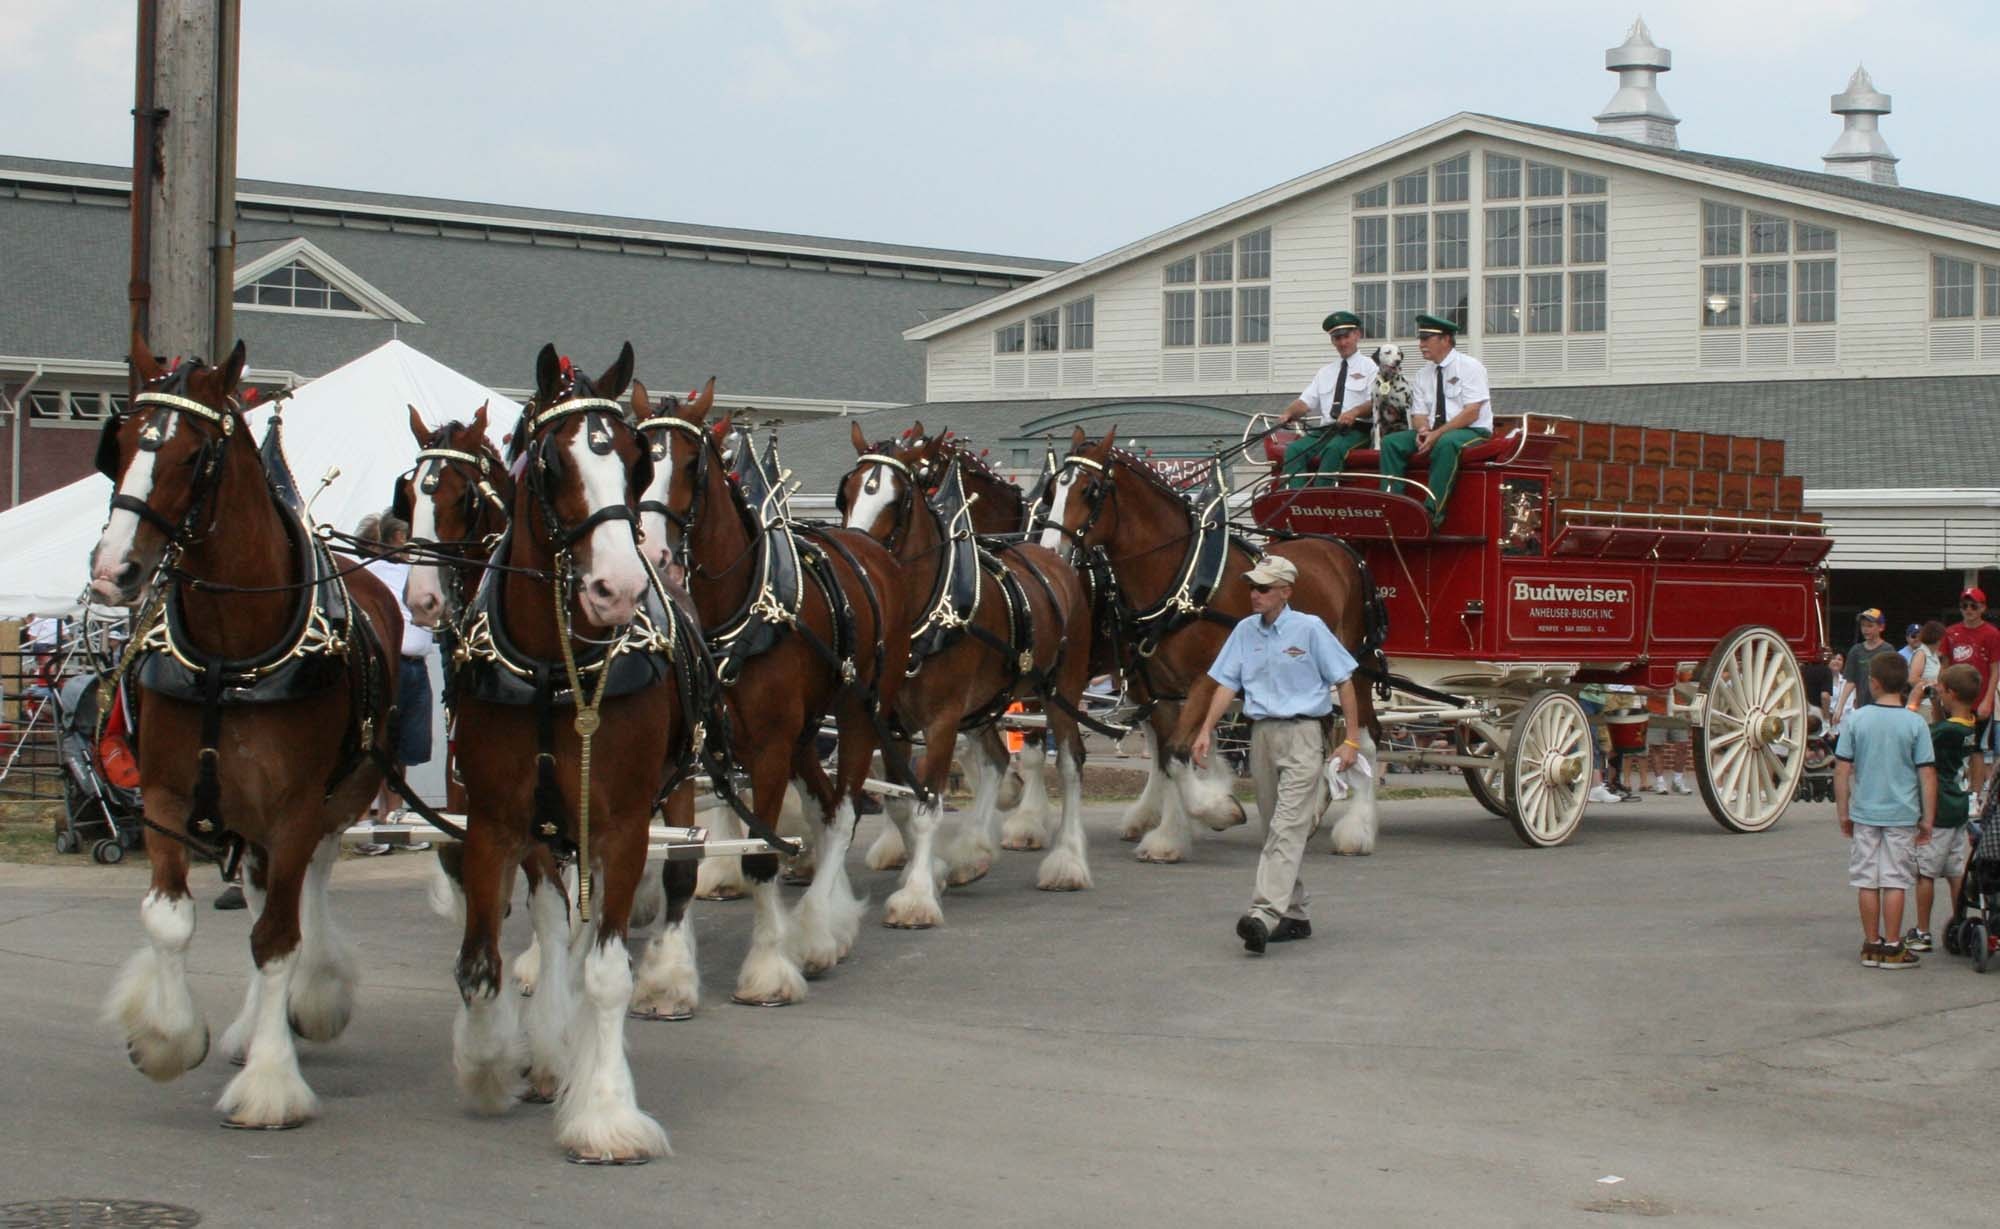
wagon, transport, vehicle, horses, festival, team, animals, carriage, clydesdales, promotion, budweiser, corporation, hitch, pack animal, horse harness, horse and buggy